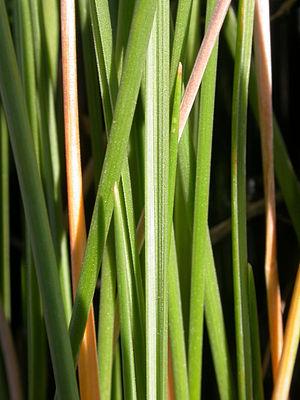
La fétuque de l'Altaï ou Fétuque scabre est une plante herbacée présente au nord-ouest de l'Amérique du Nord. On en trouve le plus dans la province canadienne de l'Alberta.